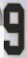
Number: 9